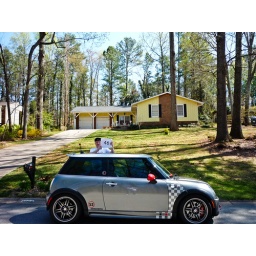
MINI in front of a yellow house